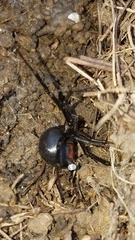
Species: Lactrodectus_hesperus